Cro-Magnon

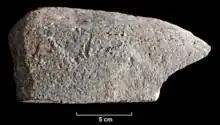
13,800-year-old slab from Molí del Salt, Spain, with engravings speculated to be huts

As opposed to the patriarchy prominent in historical societies, the idea of a prehistoric predominance of either matriarchy or matrifocal families (centred on motherhood) was first supposed in 1861 by legal scholar Johann Jakob Bachofen. The earliest models of this believed that monogamy was not widely practiced in ancient times—thus, the paternal line was resultantly more difficult to keep track of than the maternal—resulting in a matrilineal (and matriarchal) society. Matriarchs were then conquered by patriarchs at the dawn of civilisation. The switch from matriarchy to patriarchy and the hypothetical adoption of monogamy was seen as a leap forward. However, when the first Palaeolithic representations of humans were discovered, the so-called Venus figurines—which typically feature pronounced breasts, buttocks, and vulvas (areas generally sexualised in present-day Western Culture)—they were initially interpreted as pornographic in nature. The first Venus discovered was named the "Vénus impudique" ("immodest Venus") by the discoverer Paul Hurault, 8th Marquis de Vibraye, because it lacked clothes and had a prominent vulva. The name "Venus", after the Roman goddess of beauty, in itself implies an erotic function. Such a pattern in the representation of the human form led to suggestions that human forms were generally pornography for men, meaning men were primarily responsible for artwork and craftsmanship in the Palaeolithic whereas women were tasked with child rearing and various domestic works. This would equate to a patriarchal social system.